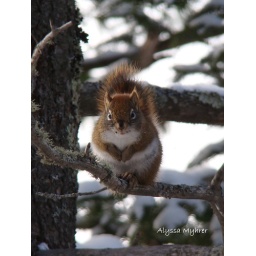
red Squirrel in tree with snow